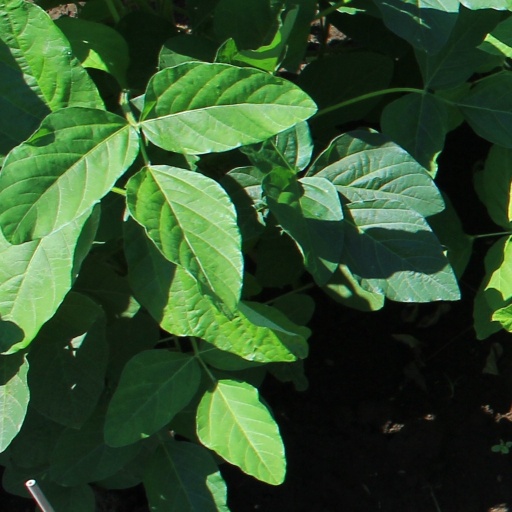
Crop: soybean